Chatham Islands snipe

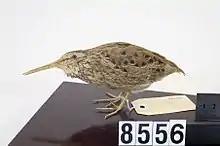
Chatham Islands snipe ("Coenocorypha pusilla") mounted skin

In 1868 the Chatham Islands snipe was collected by naturalist Charles Traill and was sent to ornithologist Walter Buller who described it as a new species of snipe. On an exploratory mission to the islands in 1871, Henry Travers only found the snipe on Mangere Island. Attempts to return snipe to main Chatham Island would be hampered by the presence of introduced mammals and of weka, which are predators of snipe chicks.